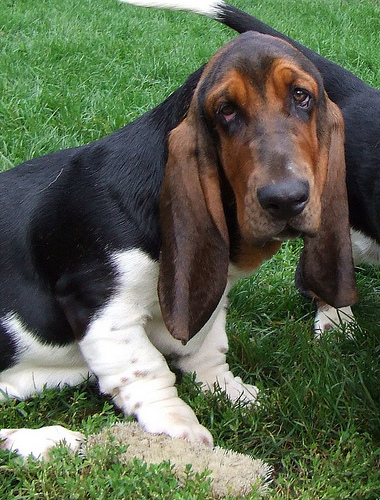
Animal: dog
Breed: basset hound